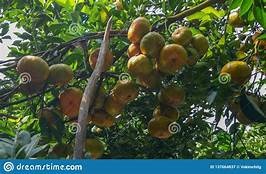
Label: mandarine